James I of Scotland

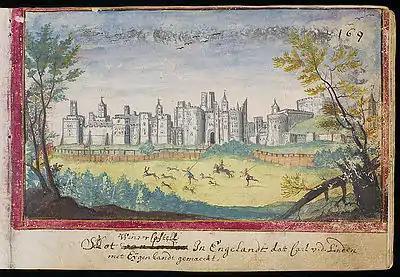
Windsor Castle, where James I was held prisoner. Drawing from the "Album amicorum" ("Friendship album") of Michael van Meer. Edinburgh University Library

James was ideally placed to observe Henry's methods of kingship and political control, having probably been admitted into the royal household upon reaching adulthood. James used personal visits from his nobles, coupled with letters to individuals, to maintain his visibility in his kingdom. Henry died in 1413 and his son, Henry V, immediately ended James's comparative freedom by initially holding him in the Tower of London along with the other Scottish prisoners. One of these prisoners was James's cousin, Murdoch Stewart, Albany's son, who had been captured in 1402 at the Battle of Homildon Hill. Initially held apart, from 1413 until Murdoch's release in 1415, they were together in the Tower and at Windsor Castle.